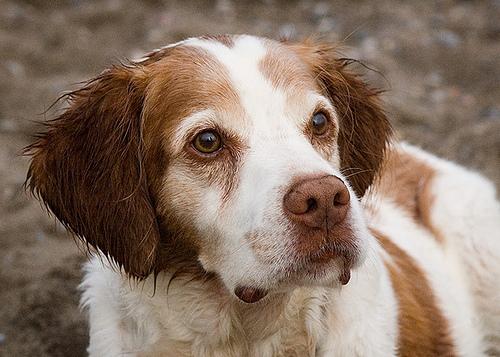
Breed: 232-n000076-Brittany_spaniel